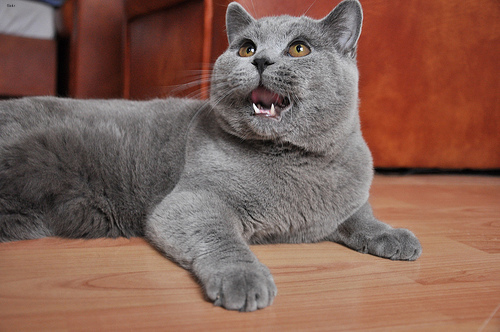
Animal: cat
Breed: british_shorthair